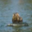
Label: otter